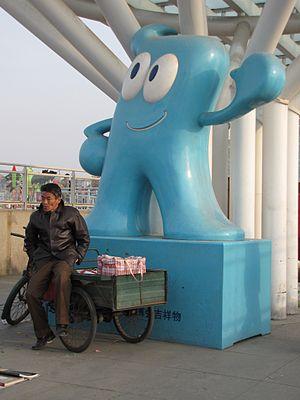
Shanghai 2010. Logo sur le campus du musée des beaux-arts de Tianjin
L'Expo 2010 est une Exposition universelle qui s'est tenue à Shanghai, en Chine, du 1ᵉʳ mai 2010 au 31 octobre 2010. La ville a été choisie le 3 décembre 2002 par le Bureau international des Expositions pour accueillir cette Exposition.